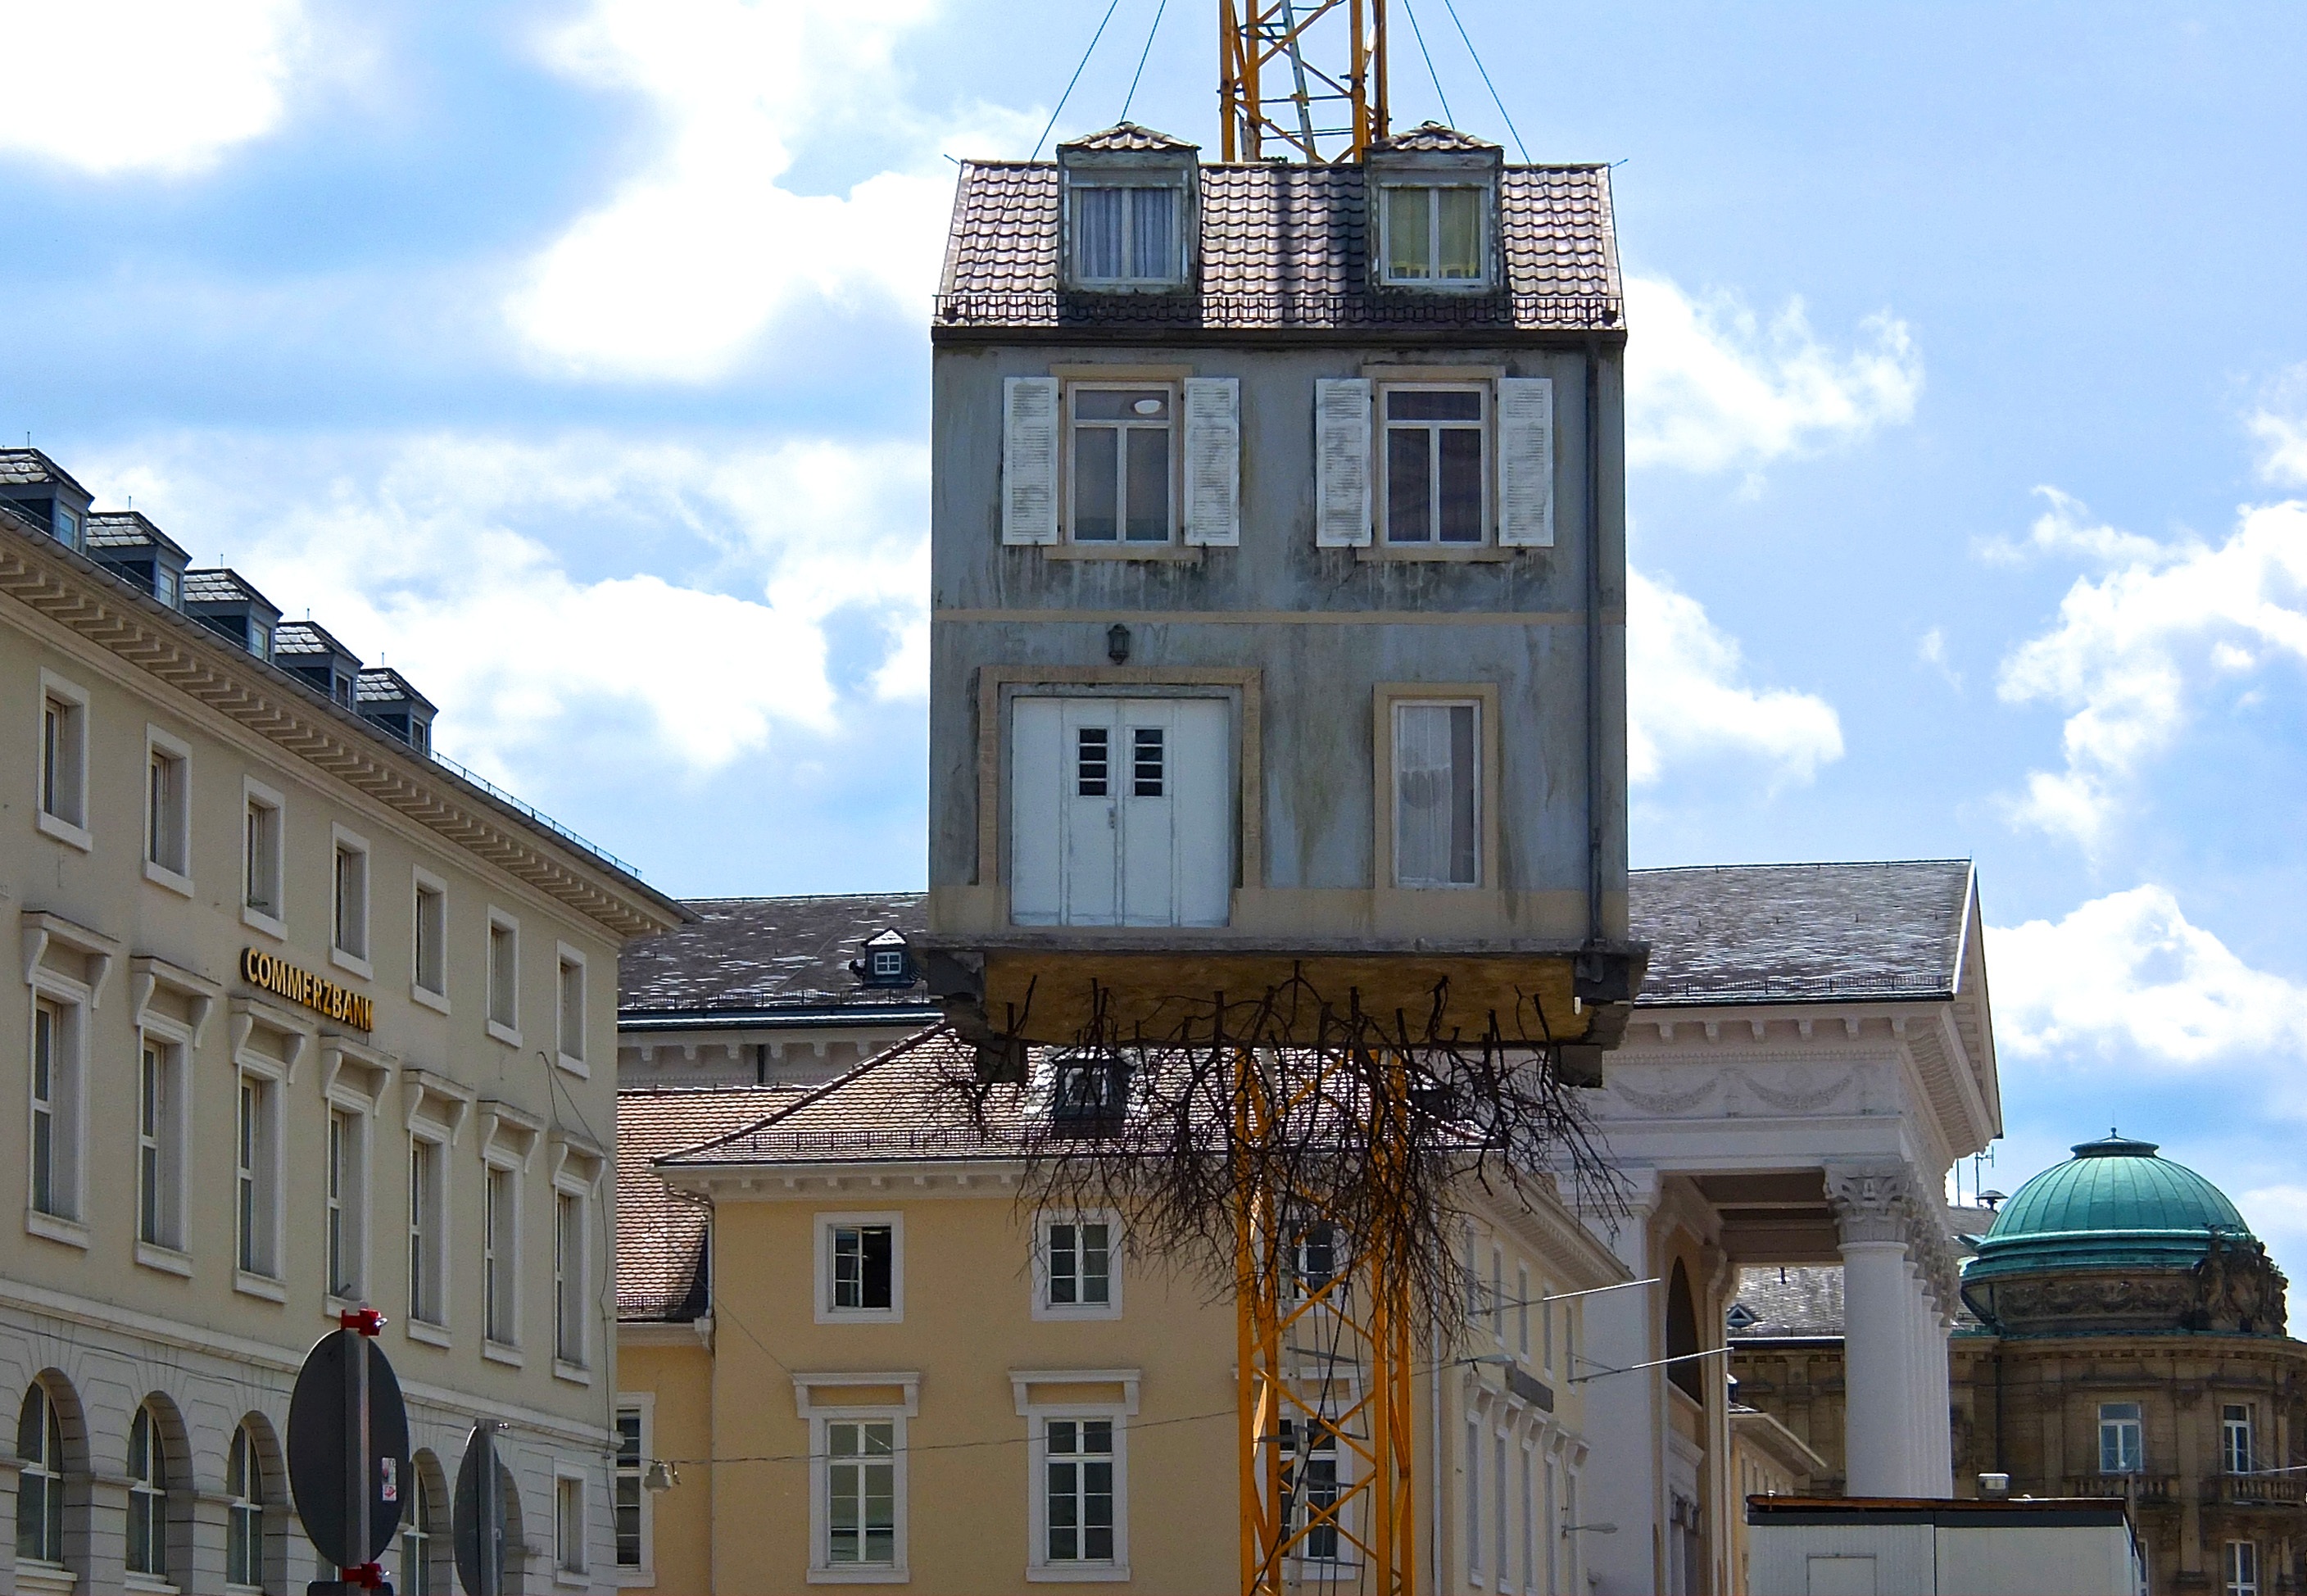
architecture, road, town, building, city, home, downtown, tower, action, landmark, facade, clock tower, art, synagogue, installation, exhibition, karlsruhe, uprooted, art most construction, human settlement